Soli Sorabjee

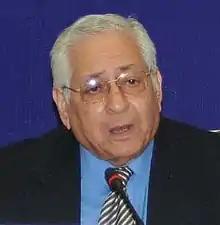
Sorabjee in 2011

Soli Jehangir Sorabjee, AM (9 March 193030 April 2021) was an Indian jurist who served as Attorney-General for India from 1989 to 1990, and again from 1998 to 2004. In 2002, he received the Padma Vibhushan for his defence of the freedom of expression and the protection of human rights.